Gaisce – The President's Award

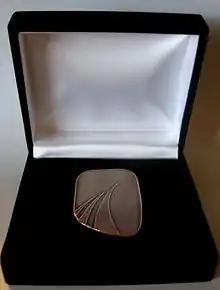
Gaisce Award

Gaisce's mission is to contribute to the development of all young people through the achievement of personal challenges. The process is non-competitive, meaning that all participants who complete their challenges may receive the Gaisce. Awards can be entered directly (without a previous award) or indirectly (from a previous award). The award is presented at a regional ceremony by either a famous person (bronze/silver) or the President of Ireland (gold).